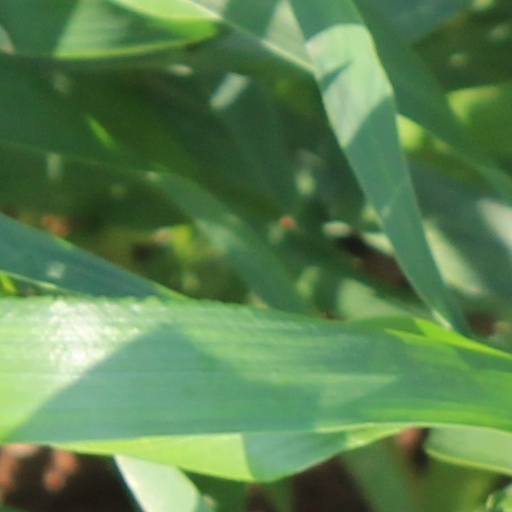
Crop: wheat